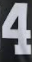
Number: 4